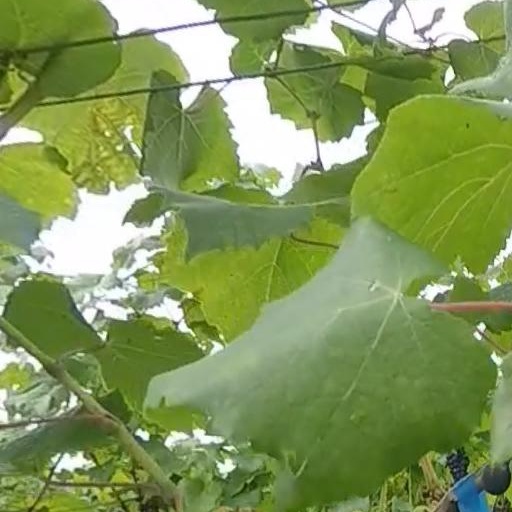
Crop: grape